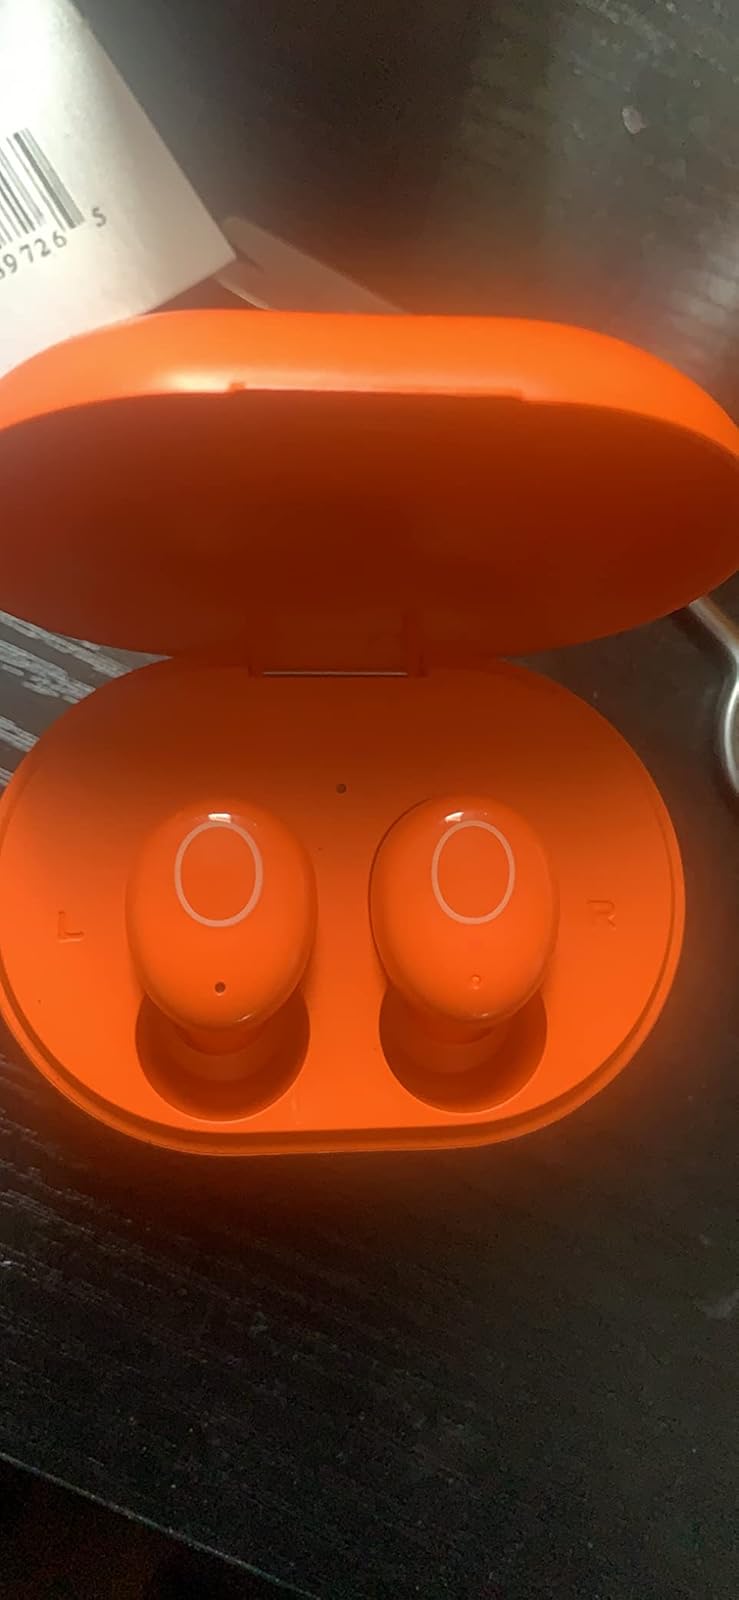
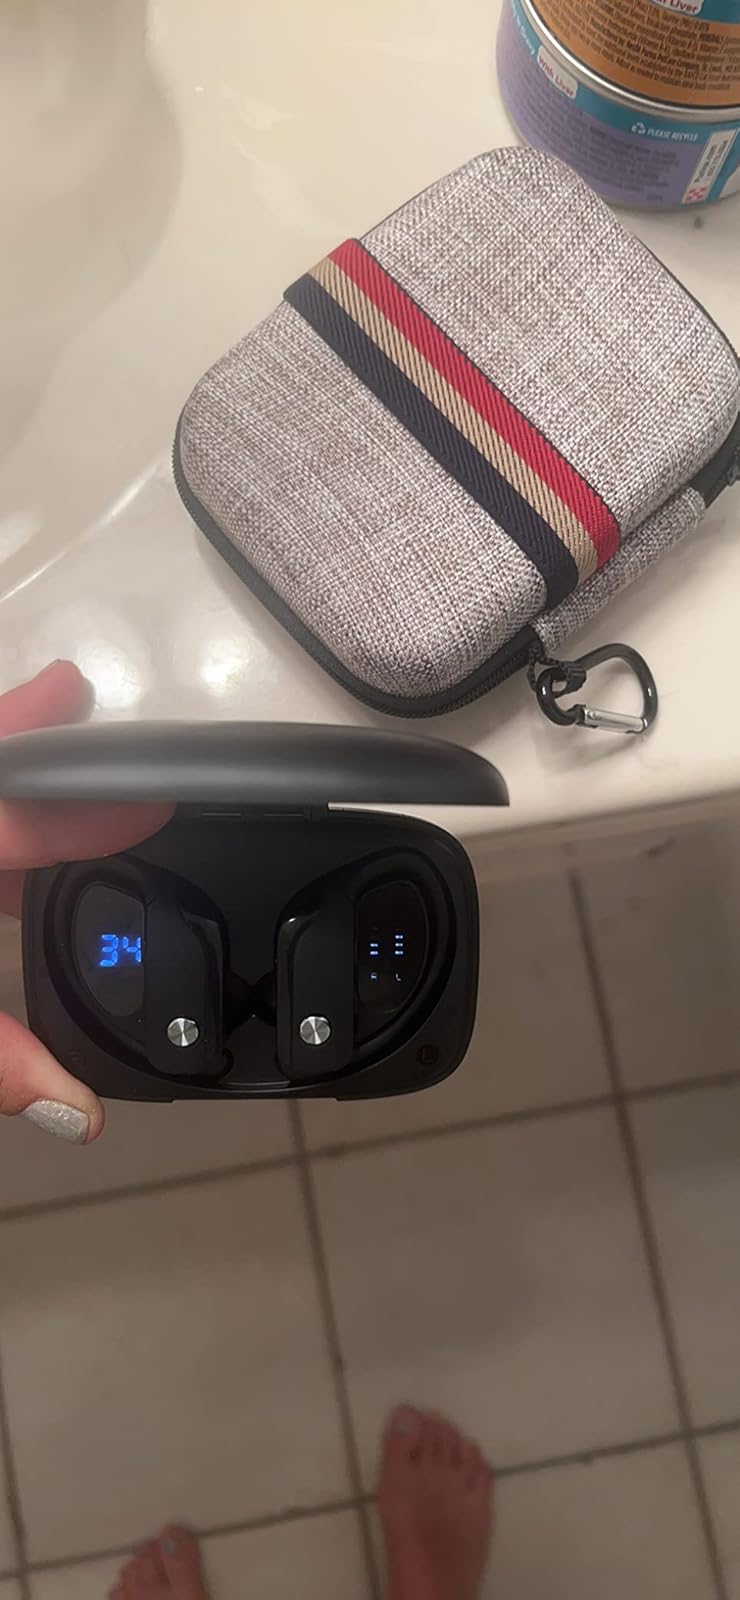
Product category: earbuds
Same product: no